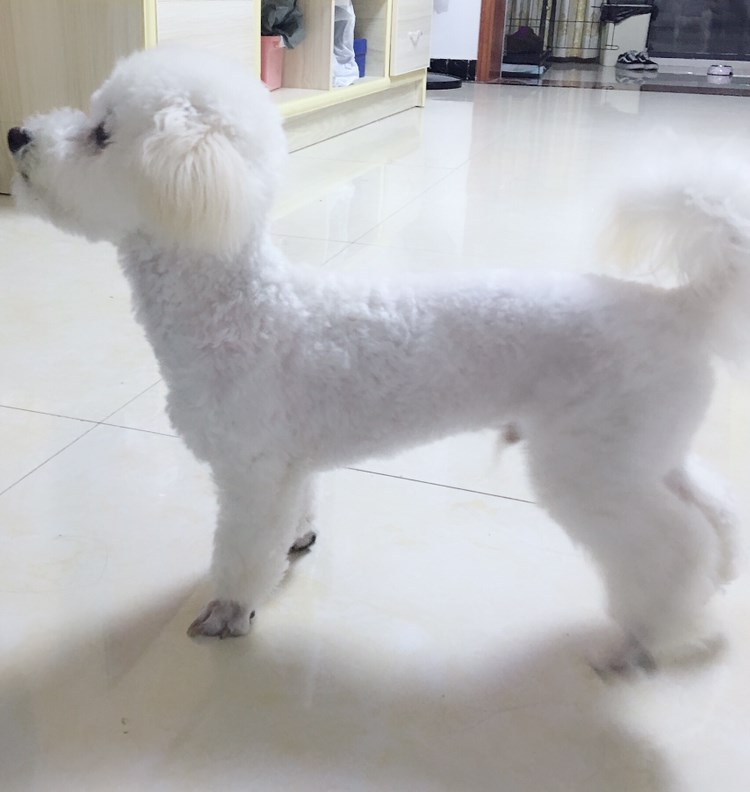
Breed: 3083-n000117-Bichon_Frise